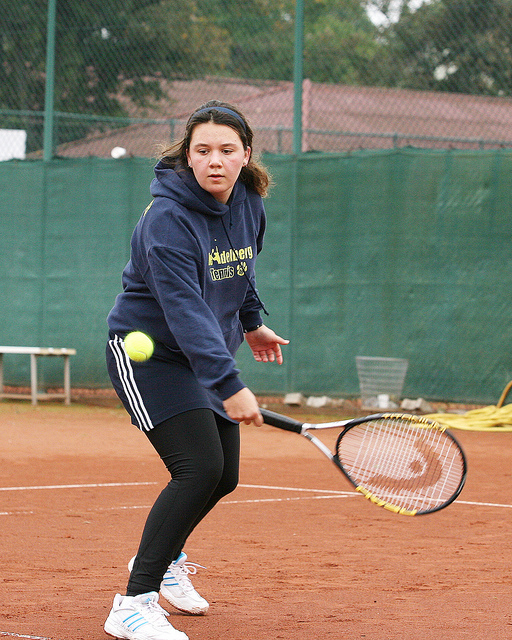
người phụ nữ áo đen đang cầm vợt đánh tennis trên sân